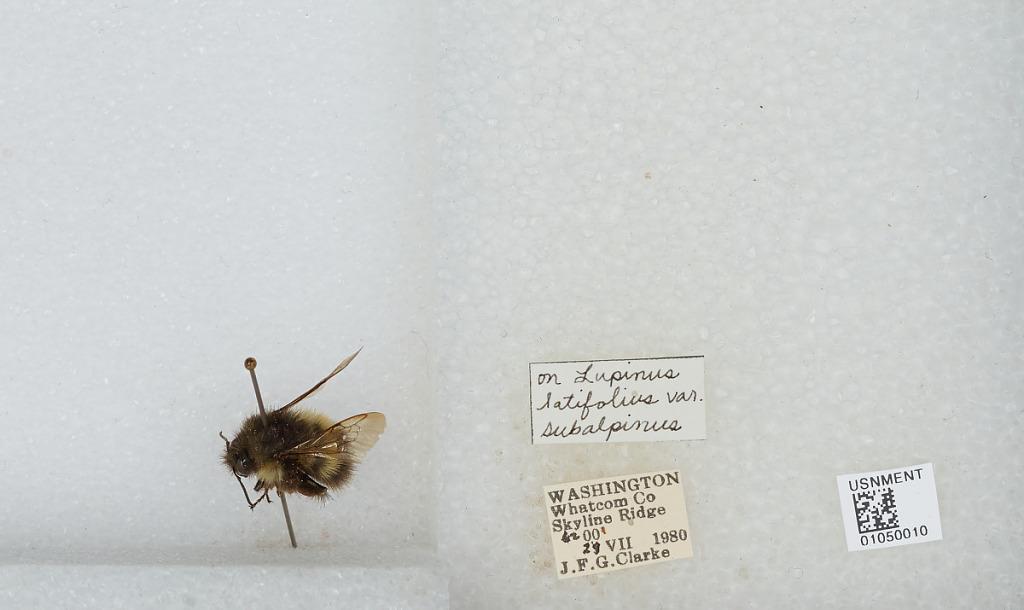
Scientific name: Bombus sp.
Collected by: J. Clarke
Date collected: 1980-7-29
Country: United States
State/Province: Washington
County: Whatcom
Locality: Skyline Ridge
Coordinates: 48.8592, -121.843